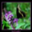
Label: butterfly